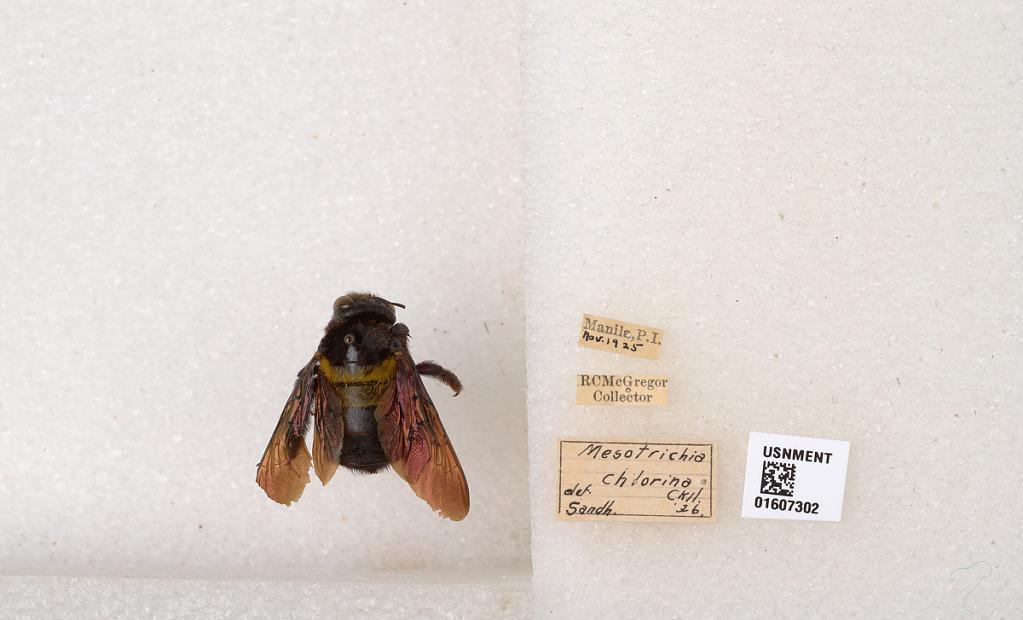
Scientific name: Xylocopa (Koptortosoma) chlorina (Cockerell)
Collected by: R. McGregor
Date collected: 1925-11-1
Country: Philippines
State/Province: National Capital Region
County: Capital District
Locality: Manila
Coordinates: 14.5965, 120.98